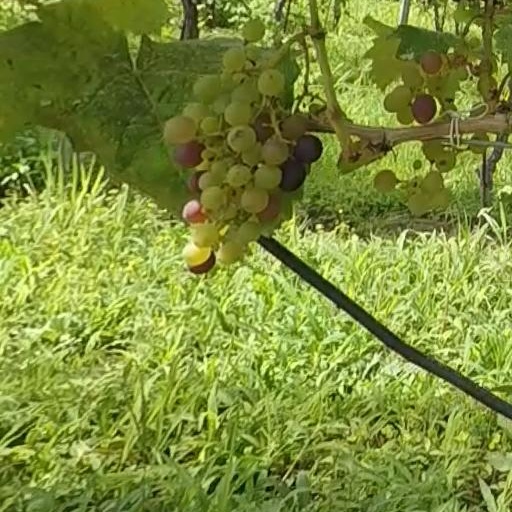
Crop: grape